Princess Augusta Sophia of the United Kingdom

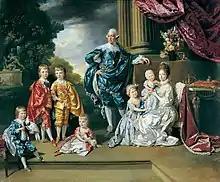
A portrait of King George III, Queen Charlotte, and their six eldest children in 1770. Augusta is the baby in her mother's arms.

Princess Augusta Sophia was born at Buckingham House, City and Liberty of Westminster, on 8 November 1768. She was the sixth child and second daughter of George III (1738–1820) and his wife Queen Charlotte. Her father so dearly wanted the new baby to be a girl that the doctor presiding over the labour thought fit to protest that "whoever sees those lovely Princes above stairs must be glad to have another." The King was so upset by this view he replied that "whoever sees that lovely child the Princess Royal above stairs must wish to have the fellow to her." To the King's delight, and the Queen's relief, the baby was a small and pretty girl.